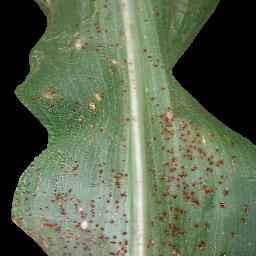
Label: Corn___Common_rust